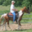
Label: horse